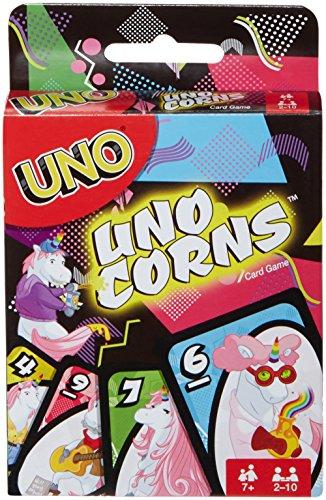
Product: UNOcorns Card Game
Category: Toys & Games | Games & Accessories | Card Games
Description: When you're down to one card, don't forget to yell "UNO".
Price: $6.79
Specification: ProductDimensions:0.8x3.6x5.7inches|ItemWeight:5.6ounces|ShippingWeight:5.6ounces(Viewshippingratesandpolicies)|ASIN:B079KB49VS|Itemmodelnumber:FNC46|Manufacturerrecommendedage:7-11years